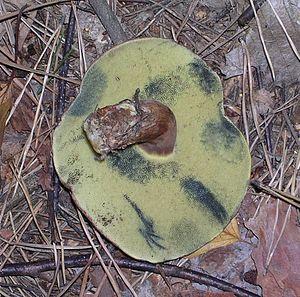
Imleria badia, autrefois Boletus badius, en français le bolet bai, est une espèce de champignons basidiomycètes comestibles de la famille des Boletaceae. Il contient de la théanine.